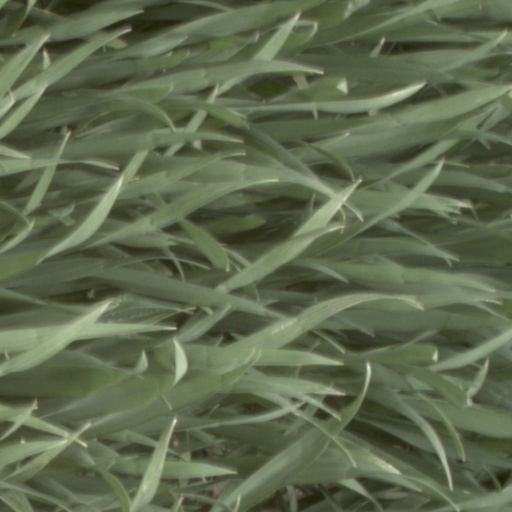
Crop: wheat